1998 Philippine general election

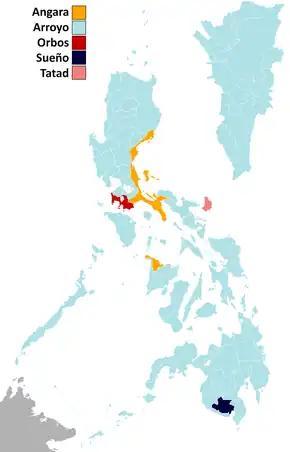
Vice presidential election per province/city.

The first party-list elections were held. Aside from voting for the representative from their congressional district, a voter can also vote for a party-list.